Evangelical Lutheran Church in Jordan and the Holy Land

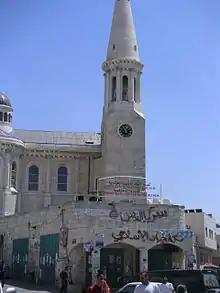
Christmas Church, Bethlehem

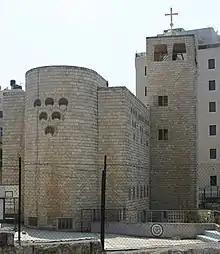
Church of Hope, Ramallah

The ELCJHL runs four primary schools and other educational projects that serve the broader educational needs of the Palestinian people as a whole. The four primary schools are: